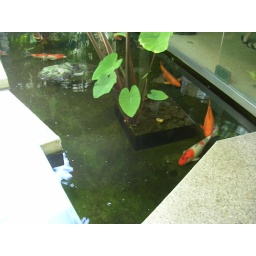
pond with view of sliding glass door in back